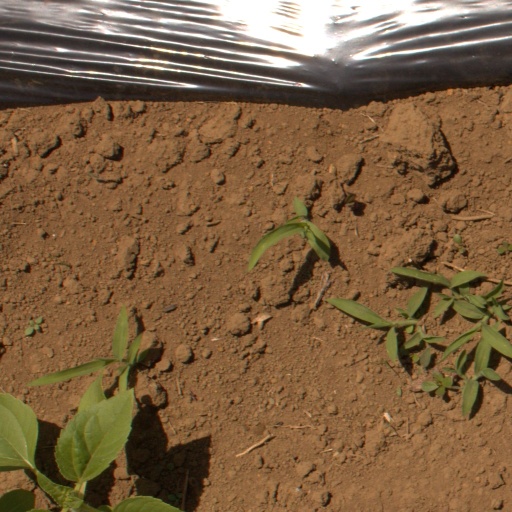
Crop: Jerusalem artichoke